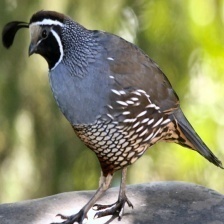
Species: CALIFORNIA QUAIL
Scientific name: CALLIPEPLA CALIFORNICA
ImageNet parent category: quail